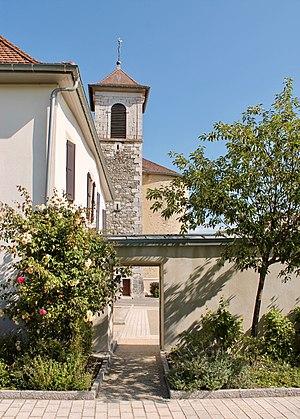
Tour du clocher de l'église Saint-Ignace-d'Antioche de Chilly.
Chilly est une commune française située dans le département de la Haute-Savoie, en région Auvergne-Rhône-Alpes.